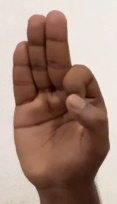
ASL sign: F